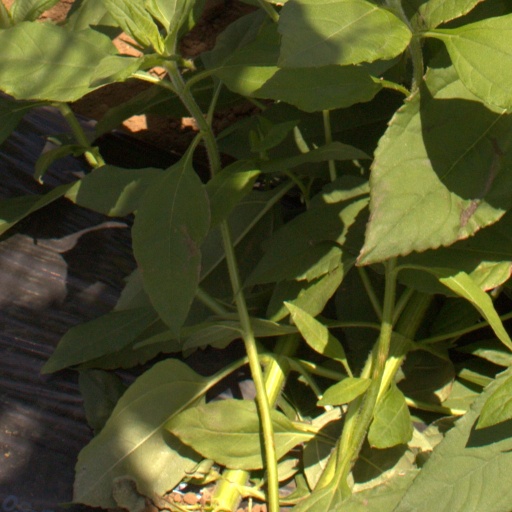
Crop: Jerusalem artichoke